Marcus Aurelius

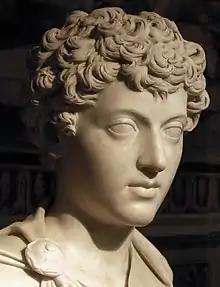
Bust of a young Marcus Aurelius

From a young age, Marcus displayed enthusiasm for wrestling and boxing. He trained in wrestling as a youth and into his teenage years, learned to fight in armour and joined the Salii, an order of priests dedicated to the god Mars that were responsible for the sacred shields, called Ancilia, and possibly for heralding war season's beginning and end. Marcus was educated at home, in line with contemporary aristocratic trends; he thanks Catilius Severus for encouraging him to avoid public schools. One of his teachers, Diognetus, a painting master, proved particularly influential; he seems to have introduced Marcus Aurelius to the philosophic way of life. In April 132, at the behest of Diognetus, Marcus took up the dress and habits of the philosopher: he studied while wearing a rough Greek cloak, and would sleep on the ground until his mother persuaded him to sleep on a bed. A new set of tutors – the Homeric scholar Alexander of Cotiaeum along with Trosius Aper and Tuticius Proculus, teachers of Latin – took over Marcus's education in about 132 or 133. Marcus thanks Alexander for his training in literary styling. Alexander's influence – an emphasis on matter over style and careful wording, with the occasional Homeric quotation – has been detected in Marcus's "Meditations".